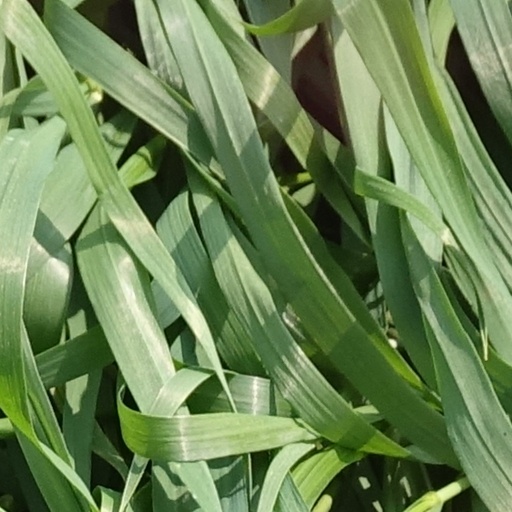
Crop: wheat